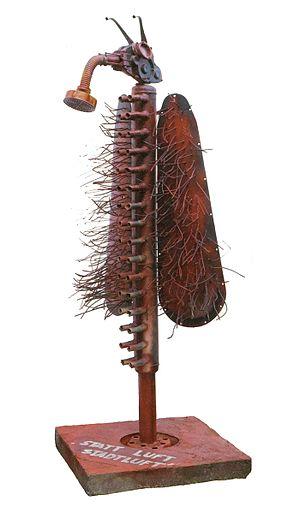
Irma Hünerfauth, également connue sous le nom de IRMAnipulations est une peintre, sculptrice et artiste d'objets allemande qui transforme les déchets de ferraille en sculptures, machines et objets d'art cinétique, se moquant de la société de consommation. Elle se rebelle contre l'académisme et suit les tendances radicales de l'art contemporain dans l'Allemagne de l'après-guerre. Son travail la relie aux artistes de la modernité d' après-guerre ainsi qu'aux artistes du Nouveau réalisme, comme Niki de Saint-Phalle, Jean Tinguely, Arman ou Daniel Spoerri.